The Fox with Nine Tails

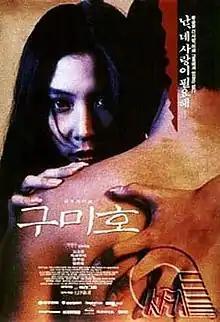
Theatrical poster

The Fox with Nine Tails is a 1994 South Korean film. It was the first feature film by the director Park Heon-su. It was also the film debut of the leading actors Ko So-young and Jung Woo-sung, who later starred together in "Beat" (1997) and "Love" (1999).